Super Formula Championship

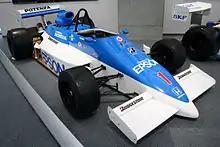
March 86J-Honda of Satoru Nakajima, the 1986 championship winner

In 1976, the FIA modified the Formula Two regulations to allow the use of purpose-built racing engines. With this change, the reasoning behind the name "Formula 2000" had disappeared, which led to the series being renamed the All-Japan Formula Two Championship from 1978.